Suwa clan

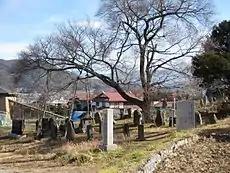
The graves of various Suwa "ōhōri" within the Moriya clan's estate grounds in Chino City, Nagano.

In antiquity, the Suwa clan produced the Upper Shrine (上社 "Kamisha") of Suwa's high priest known as the "Ōhōri" (大祝 'great priest', old orthography: おほはふり "Ohohafuri"; also rendered as "Ōhafuri"), who was worshiped as the living avatar of the shrine's deity during his period in office.